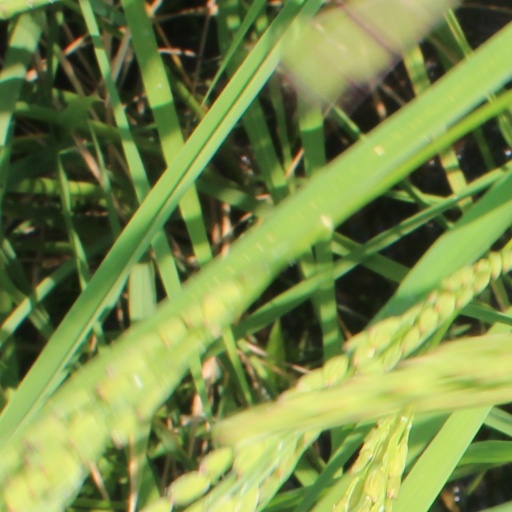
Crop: rice